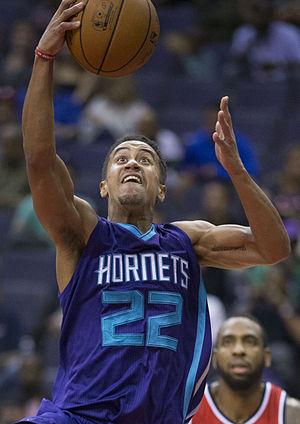
Brian Roberts, né le 3 décembre 1985, à Toledo, dans l'Ohio, est un joueur américain de basket-ball. Il évolue au poste de meneur.